Matthias Rauchmiller

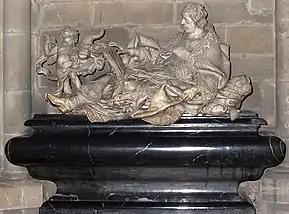
Metternich tomb in the Liebfrauenkirche, Trier, Germany

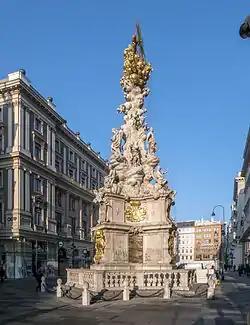
Plague Column in Vienna, based on Rauchmiller's three-sided design

He probably received his earliest artistic training from a sculptor family in nearby Konstanz. During his youth, he also traveled to the Southern Netherlands, where he was influenced by Peter Paul Rubens and his circle, including some whose work has been linked to Rome's greatest Baroque sculptor Gian Lorenzo Bernini.